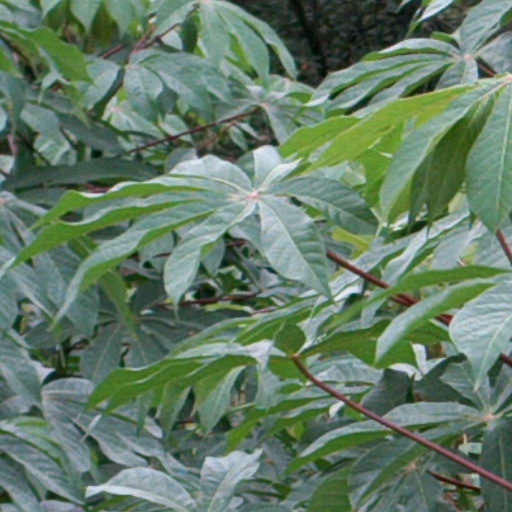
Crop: cassava